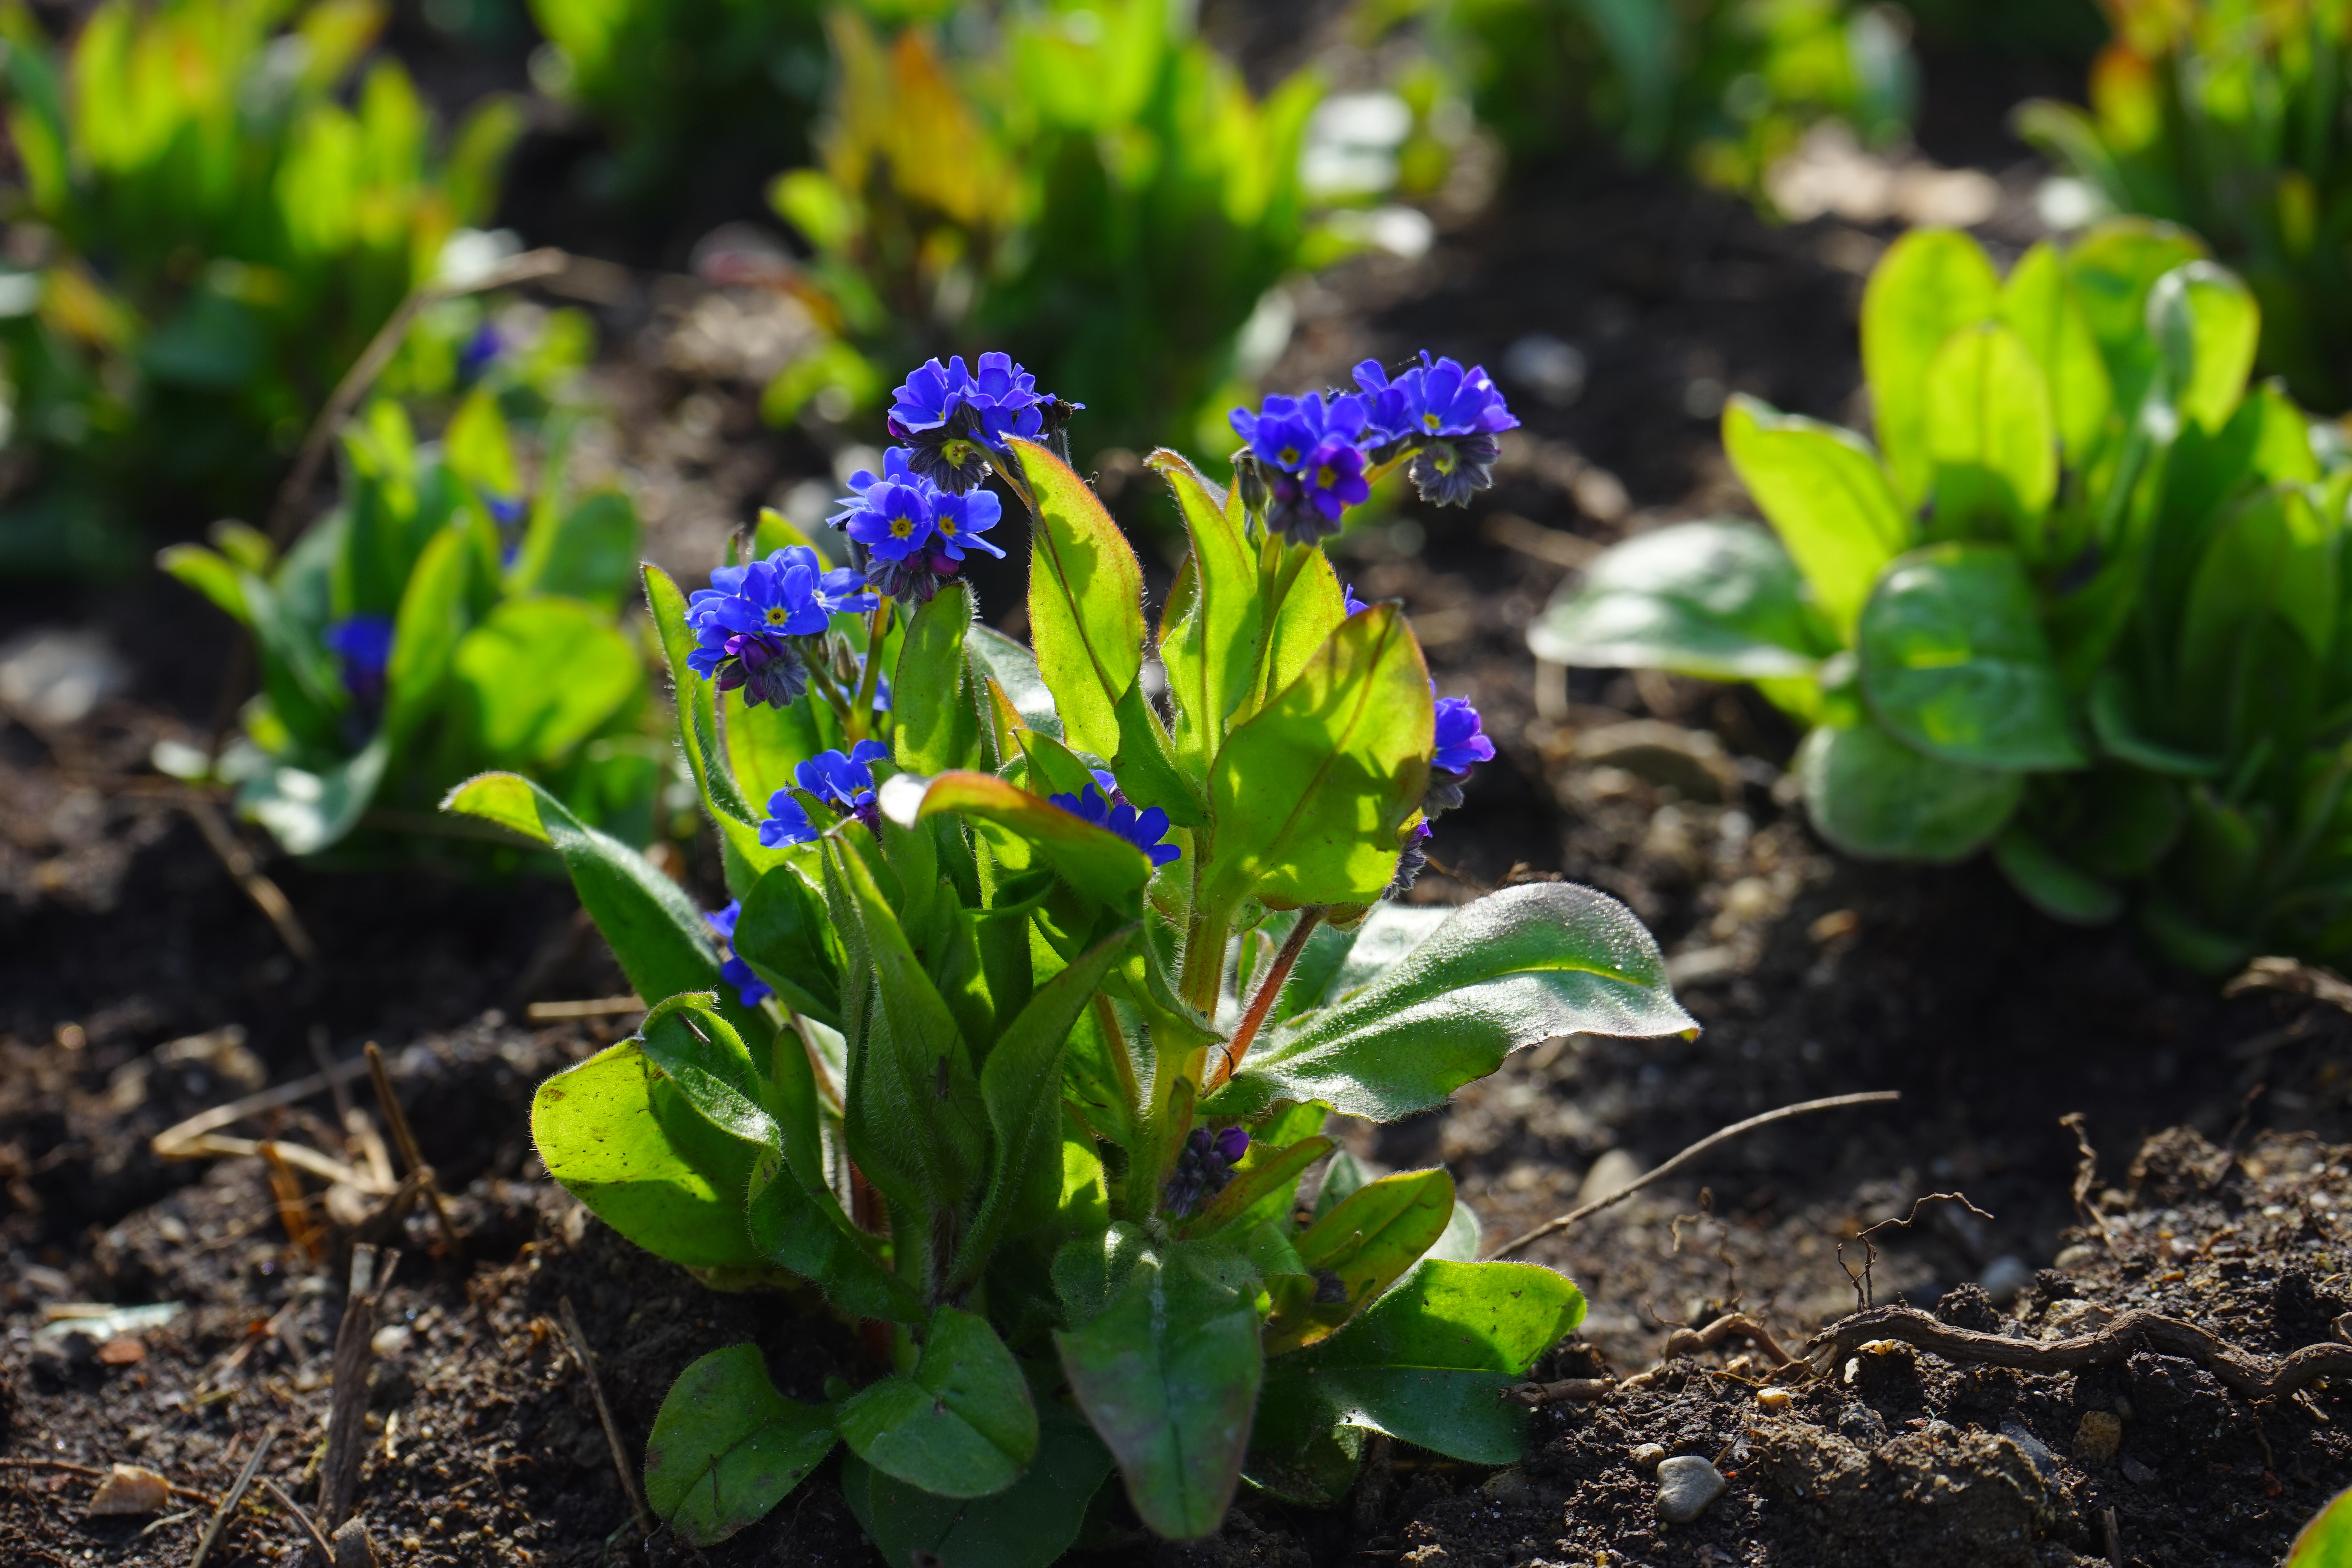
blossom, plant, flower, bloom, raindrop, green, herb, produce, botany, blue, garden, flora, wildflower, forget mein not, blue forget me not, forget me not, myosotis, boraginaceae, ornamental plant, flowering plant, raublattgew chs, annual plant, land plant, violet family, myosotis sylvatica, blue forest forget me not, forest forget me not, myosotis sylvatica hoffm, myosotis popovii dobro, myosotis pyrenaica pourret